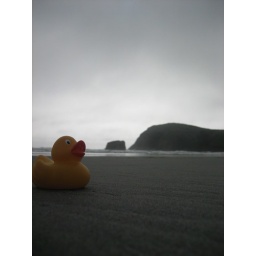
some beach a ridiculous bike ride away, reminded me off the goonies. unimpressed by the lack of sun!